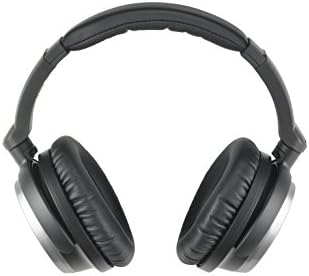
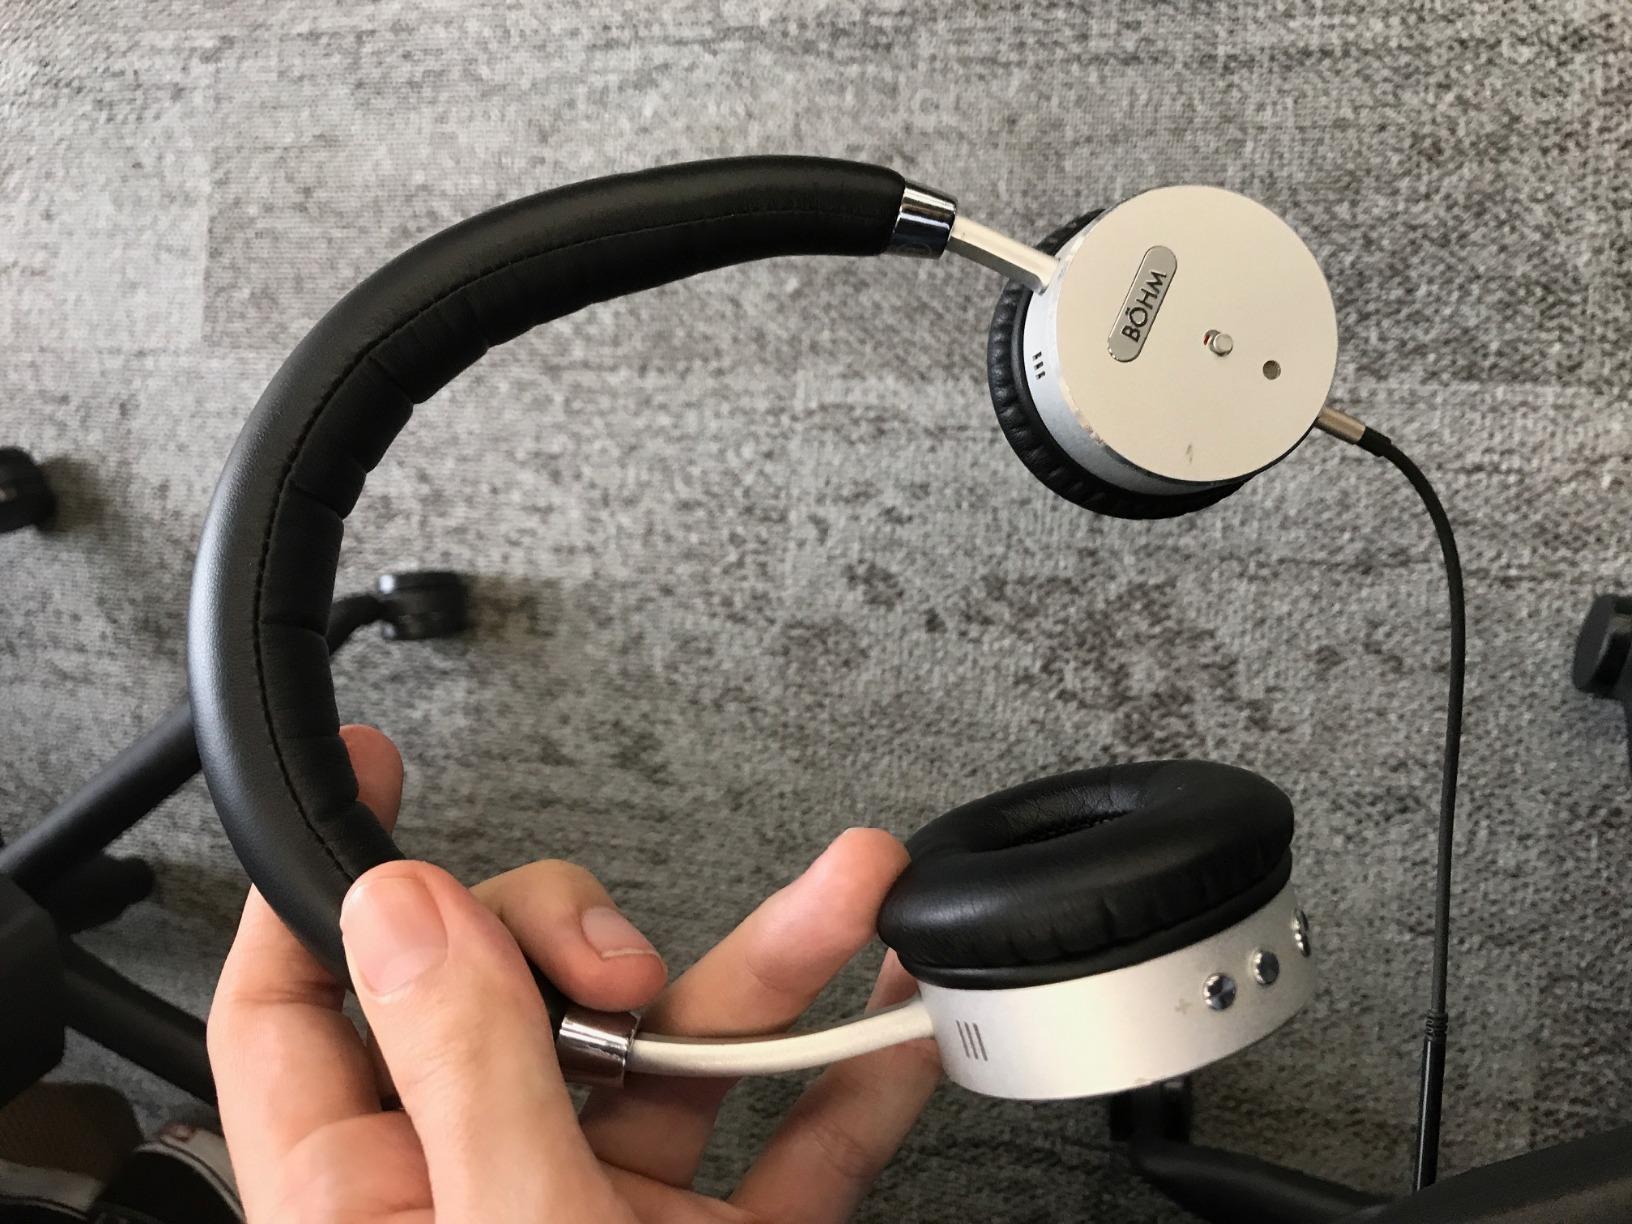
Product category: headphones
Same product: no